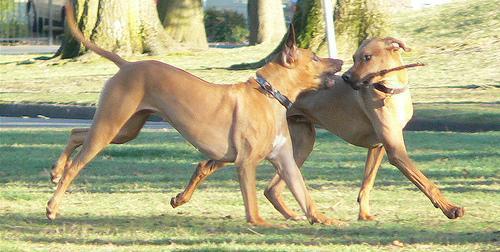
Rhodesian_ridgeback